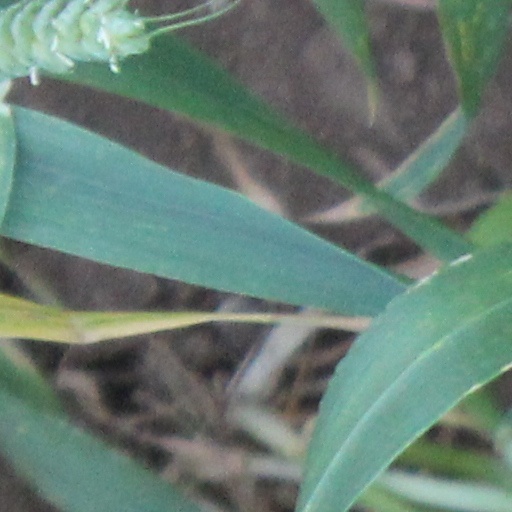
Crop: wheat